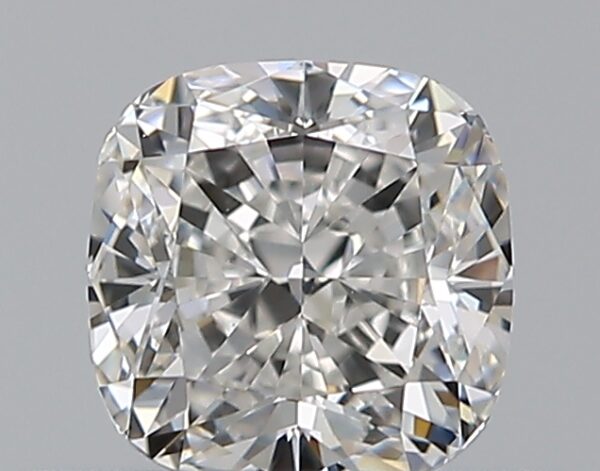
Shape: cushion
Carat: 0.51
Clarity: VS1
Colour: G
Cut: EX
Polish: EX
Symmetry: VG
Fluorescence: N
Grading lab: GIA
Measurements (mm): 4.4 x 4.39 x 3.02